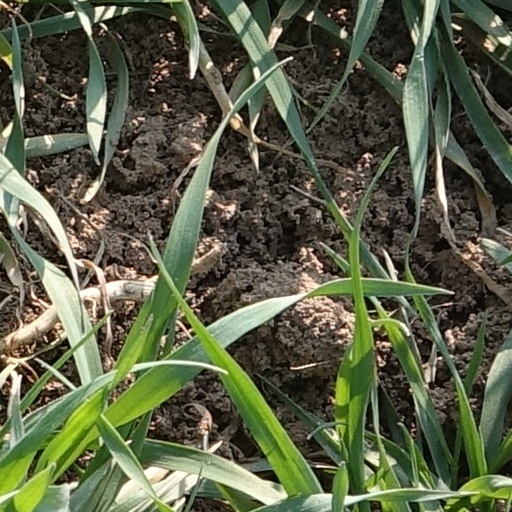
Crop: wheat